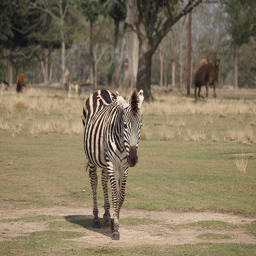
A zebra walking in the grass while other animals are standing around behind him.
A zebra is walking in a field with other wildlife.
A long zebra is walking along the short grass.
a young black and white zebra walking on a grassy area near lamas
A zebra standing on top of a grass covered field.